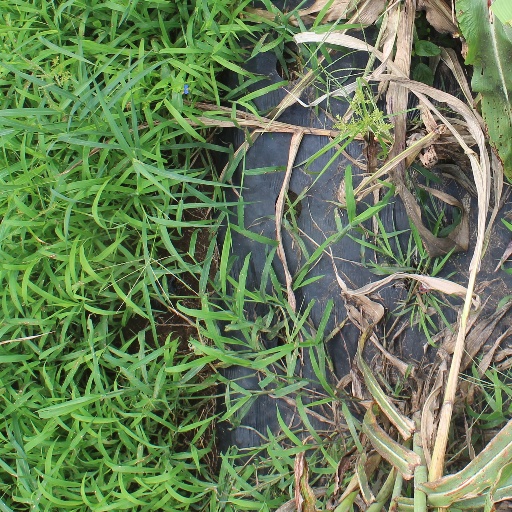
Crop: sorghum